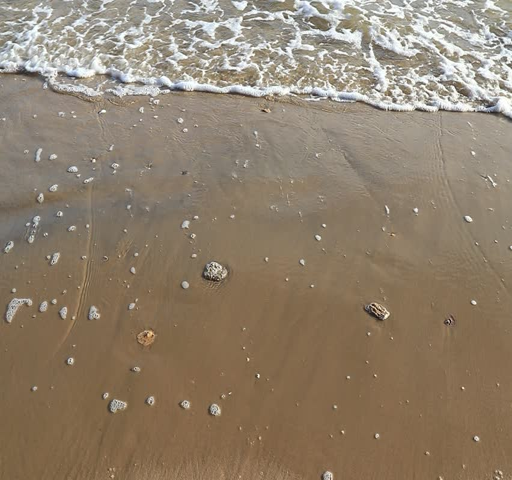
soft wave of the sea on the sandy beach .